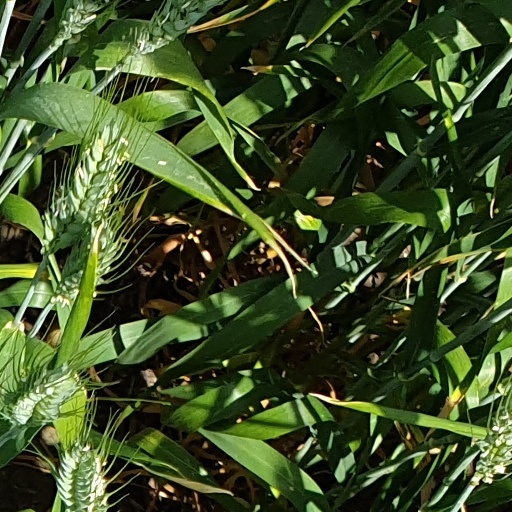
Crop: wheat